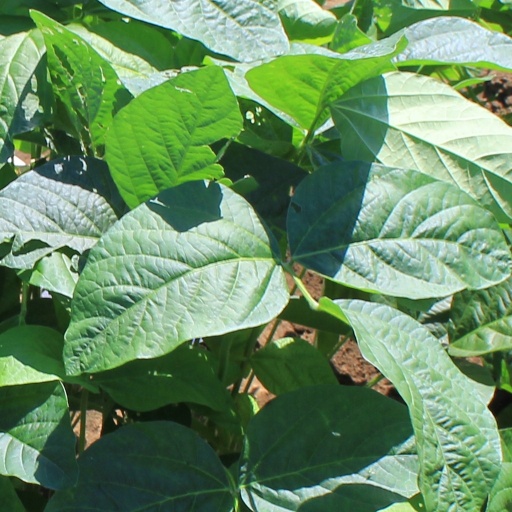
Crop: soybean